British Virgin Islands

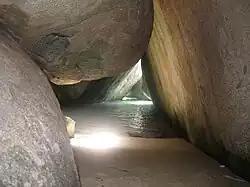
The Baths, Virgin Gorda

By 8 September, the UK government sent troops with medical supplies and other aid. More troops were expected to arrive a day or two later, but